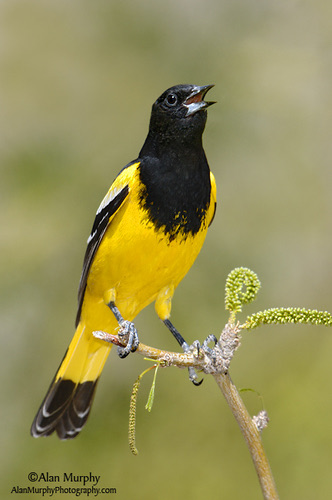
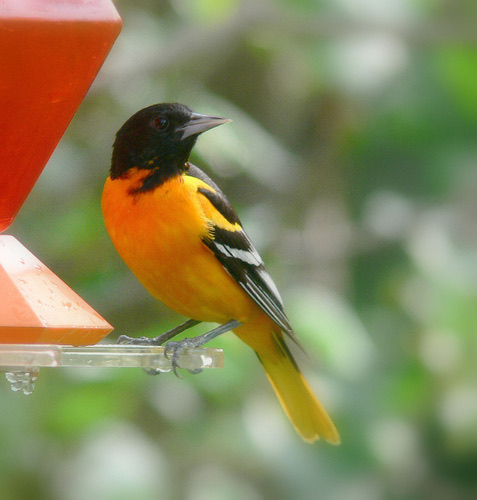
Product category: misc
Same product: yes